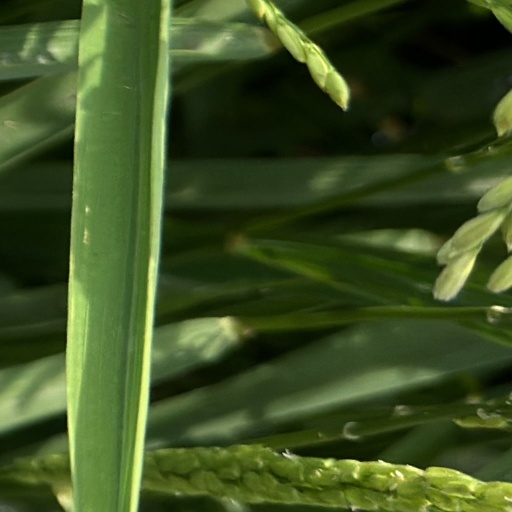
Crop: rice